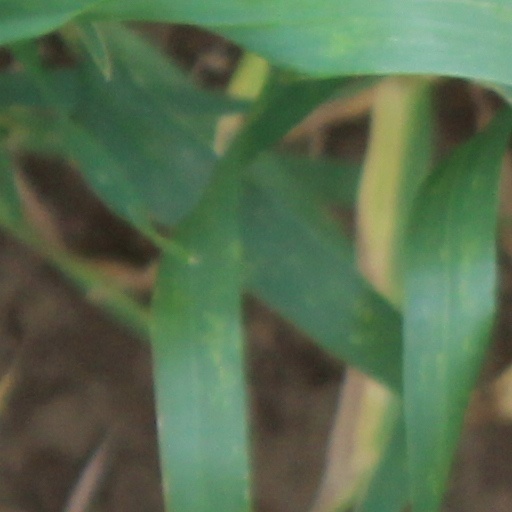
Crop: wheat